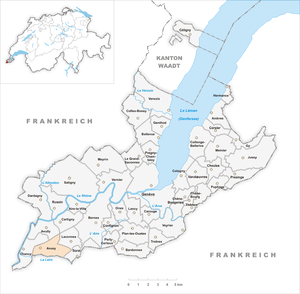
Avusy est une commune suisse du canton de Genève composée de trois villages : Avusy, Sézegnin et Athenaz.